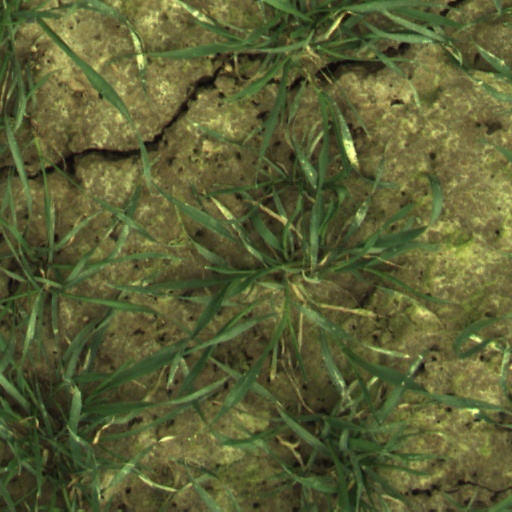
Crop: wheat